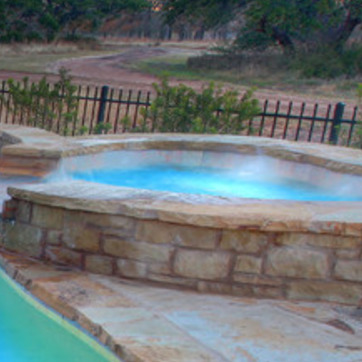
Material: water